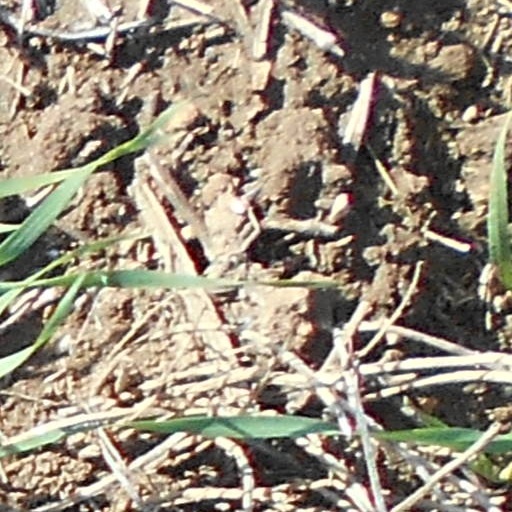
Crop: wheat